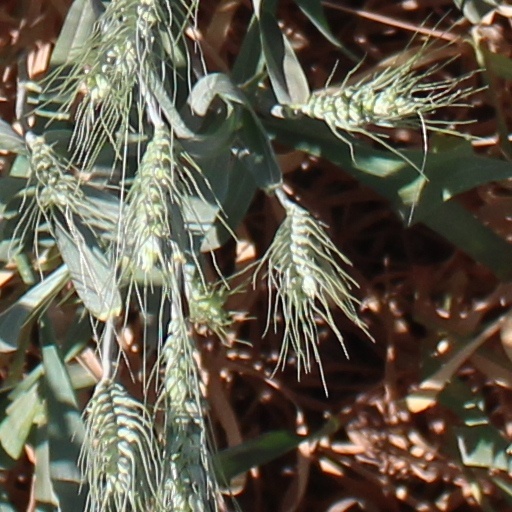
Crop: wheat